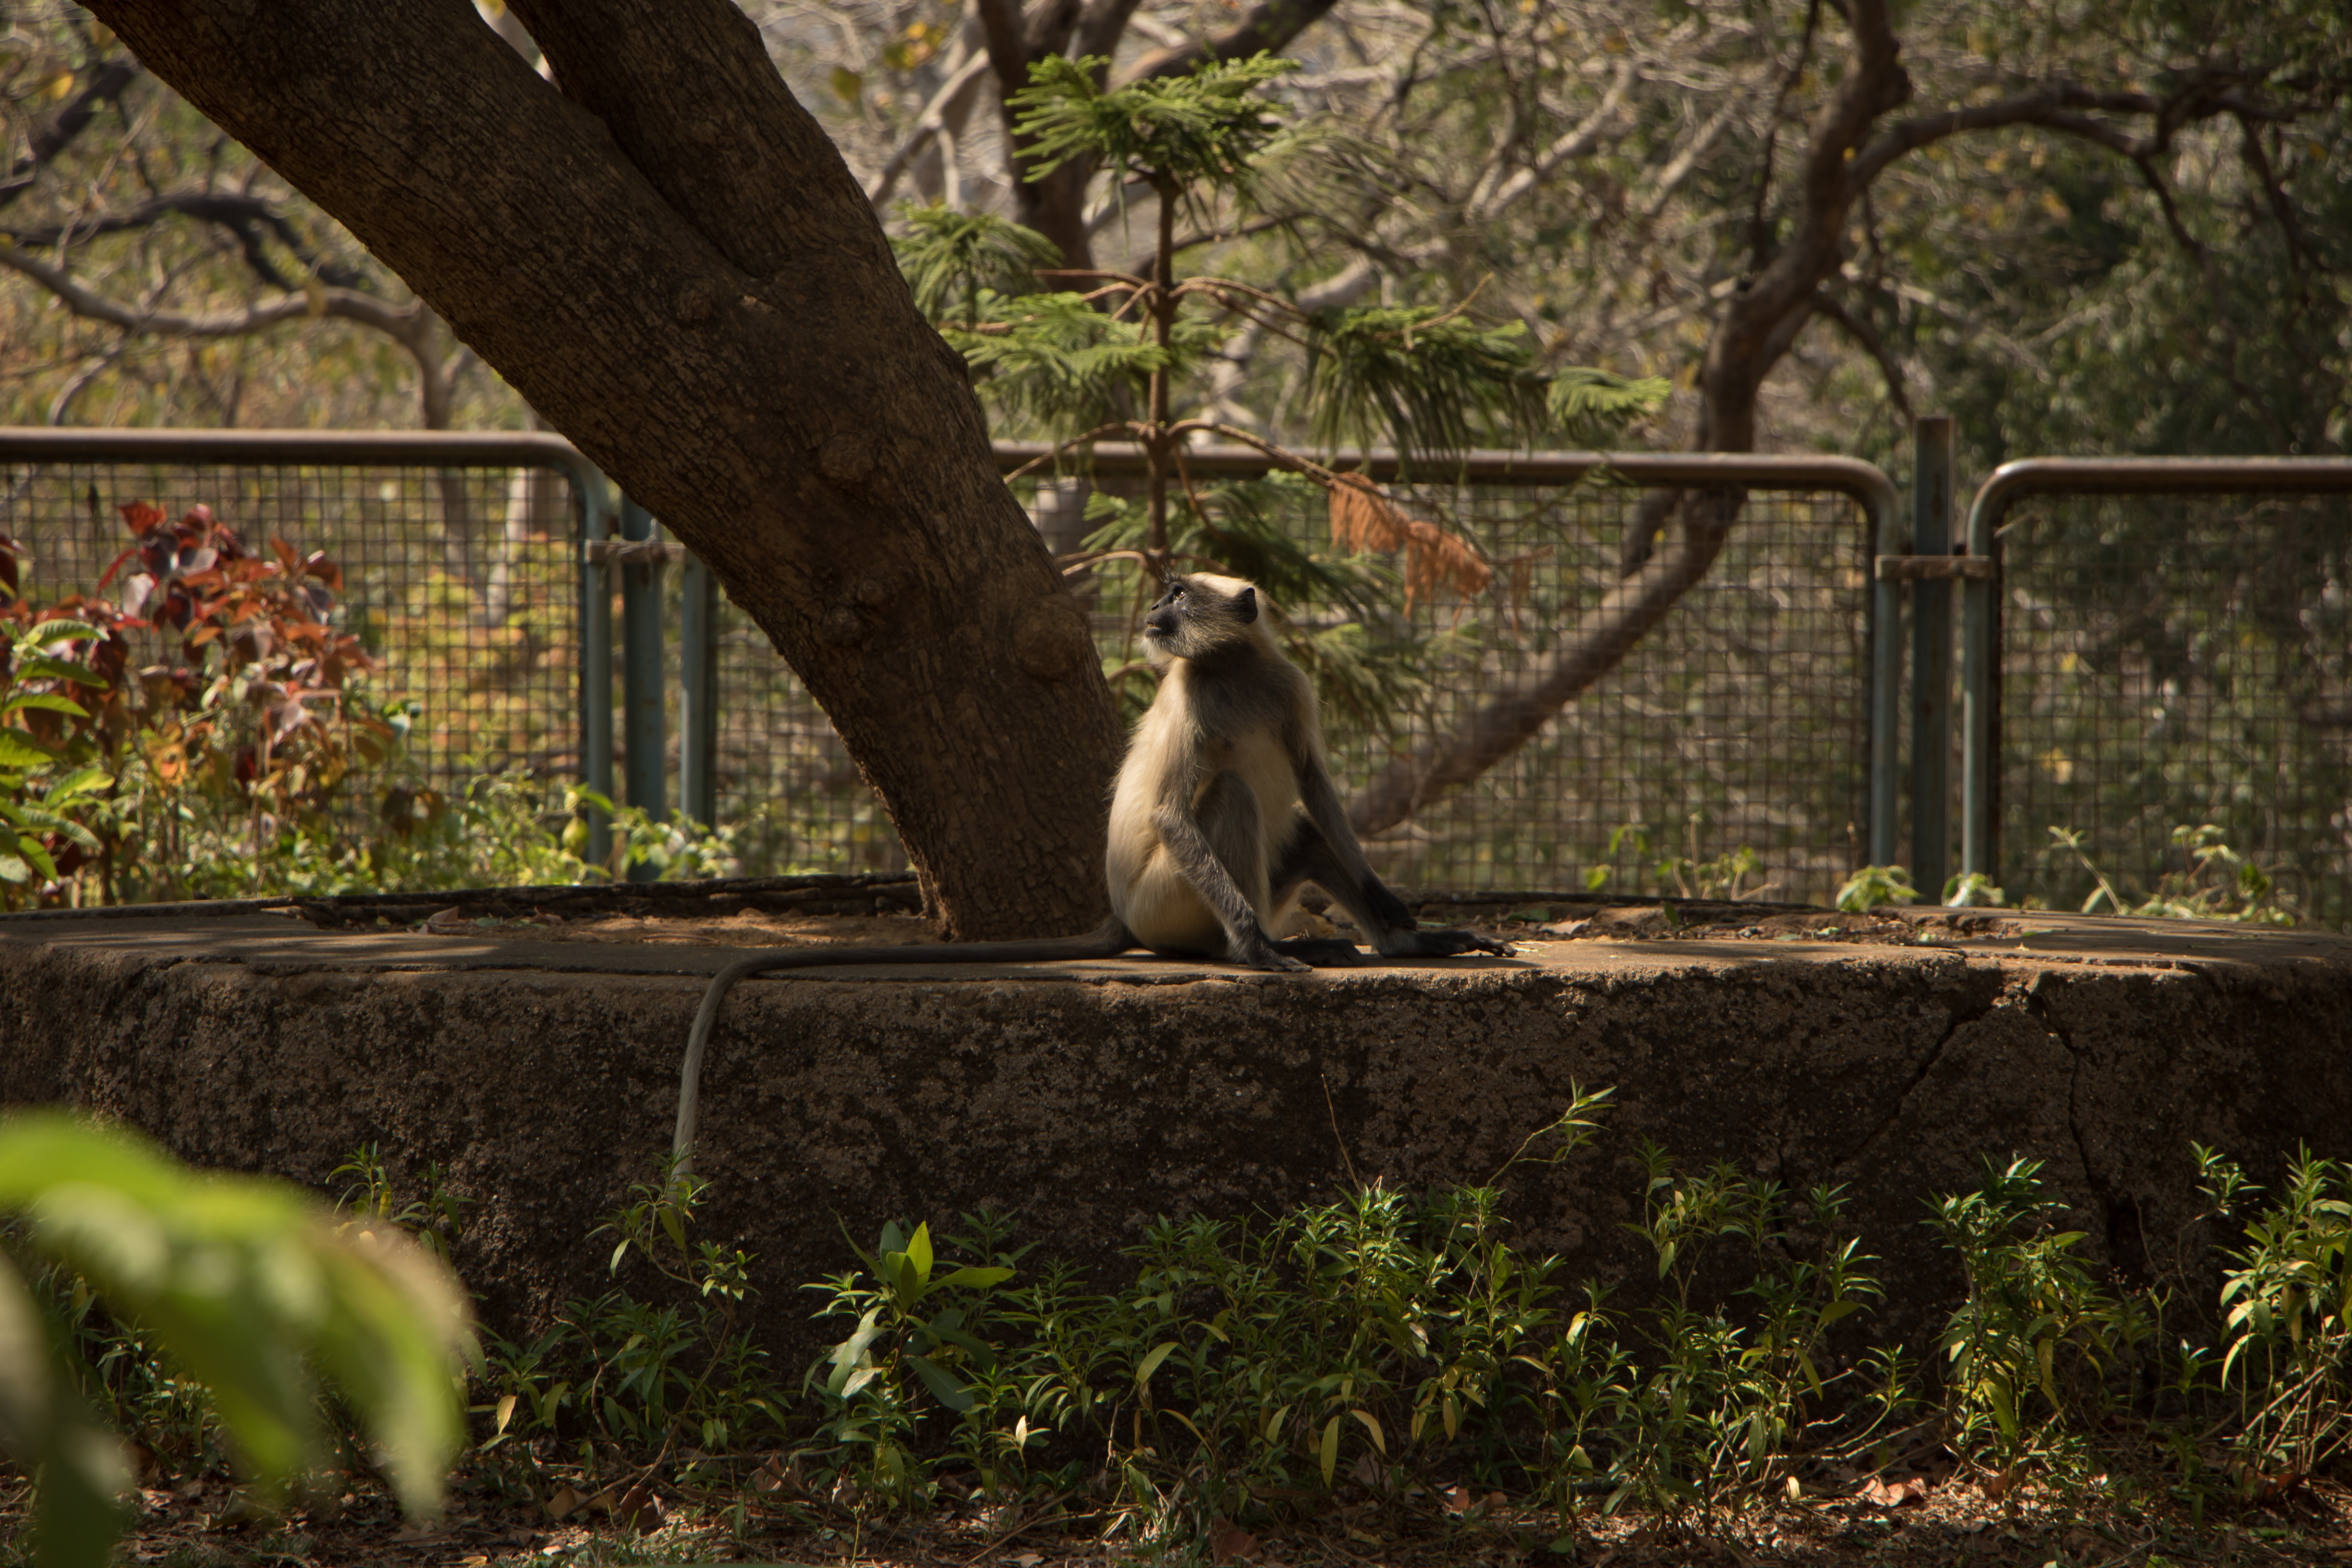
tree, nature, forest, branch, wildlife, zoo, jungle, fauna, woodland